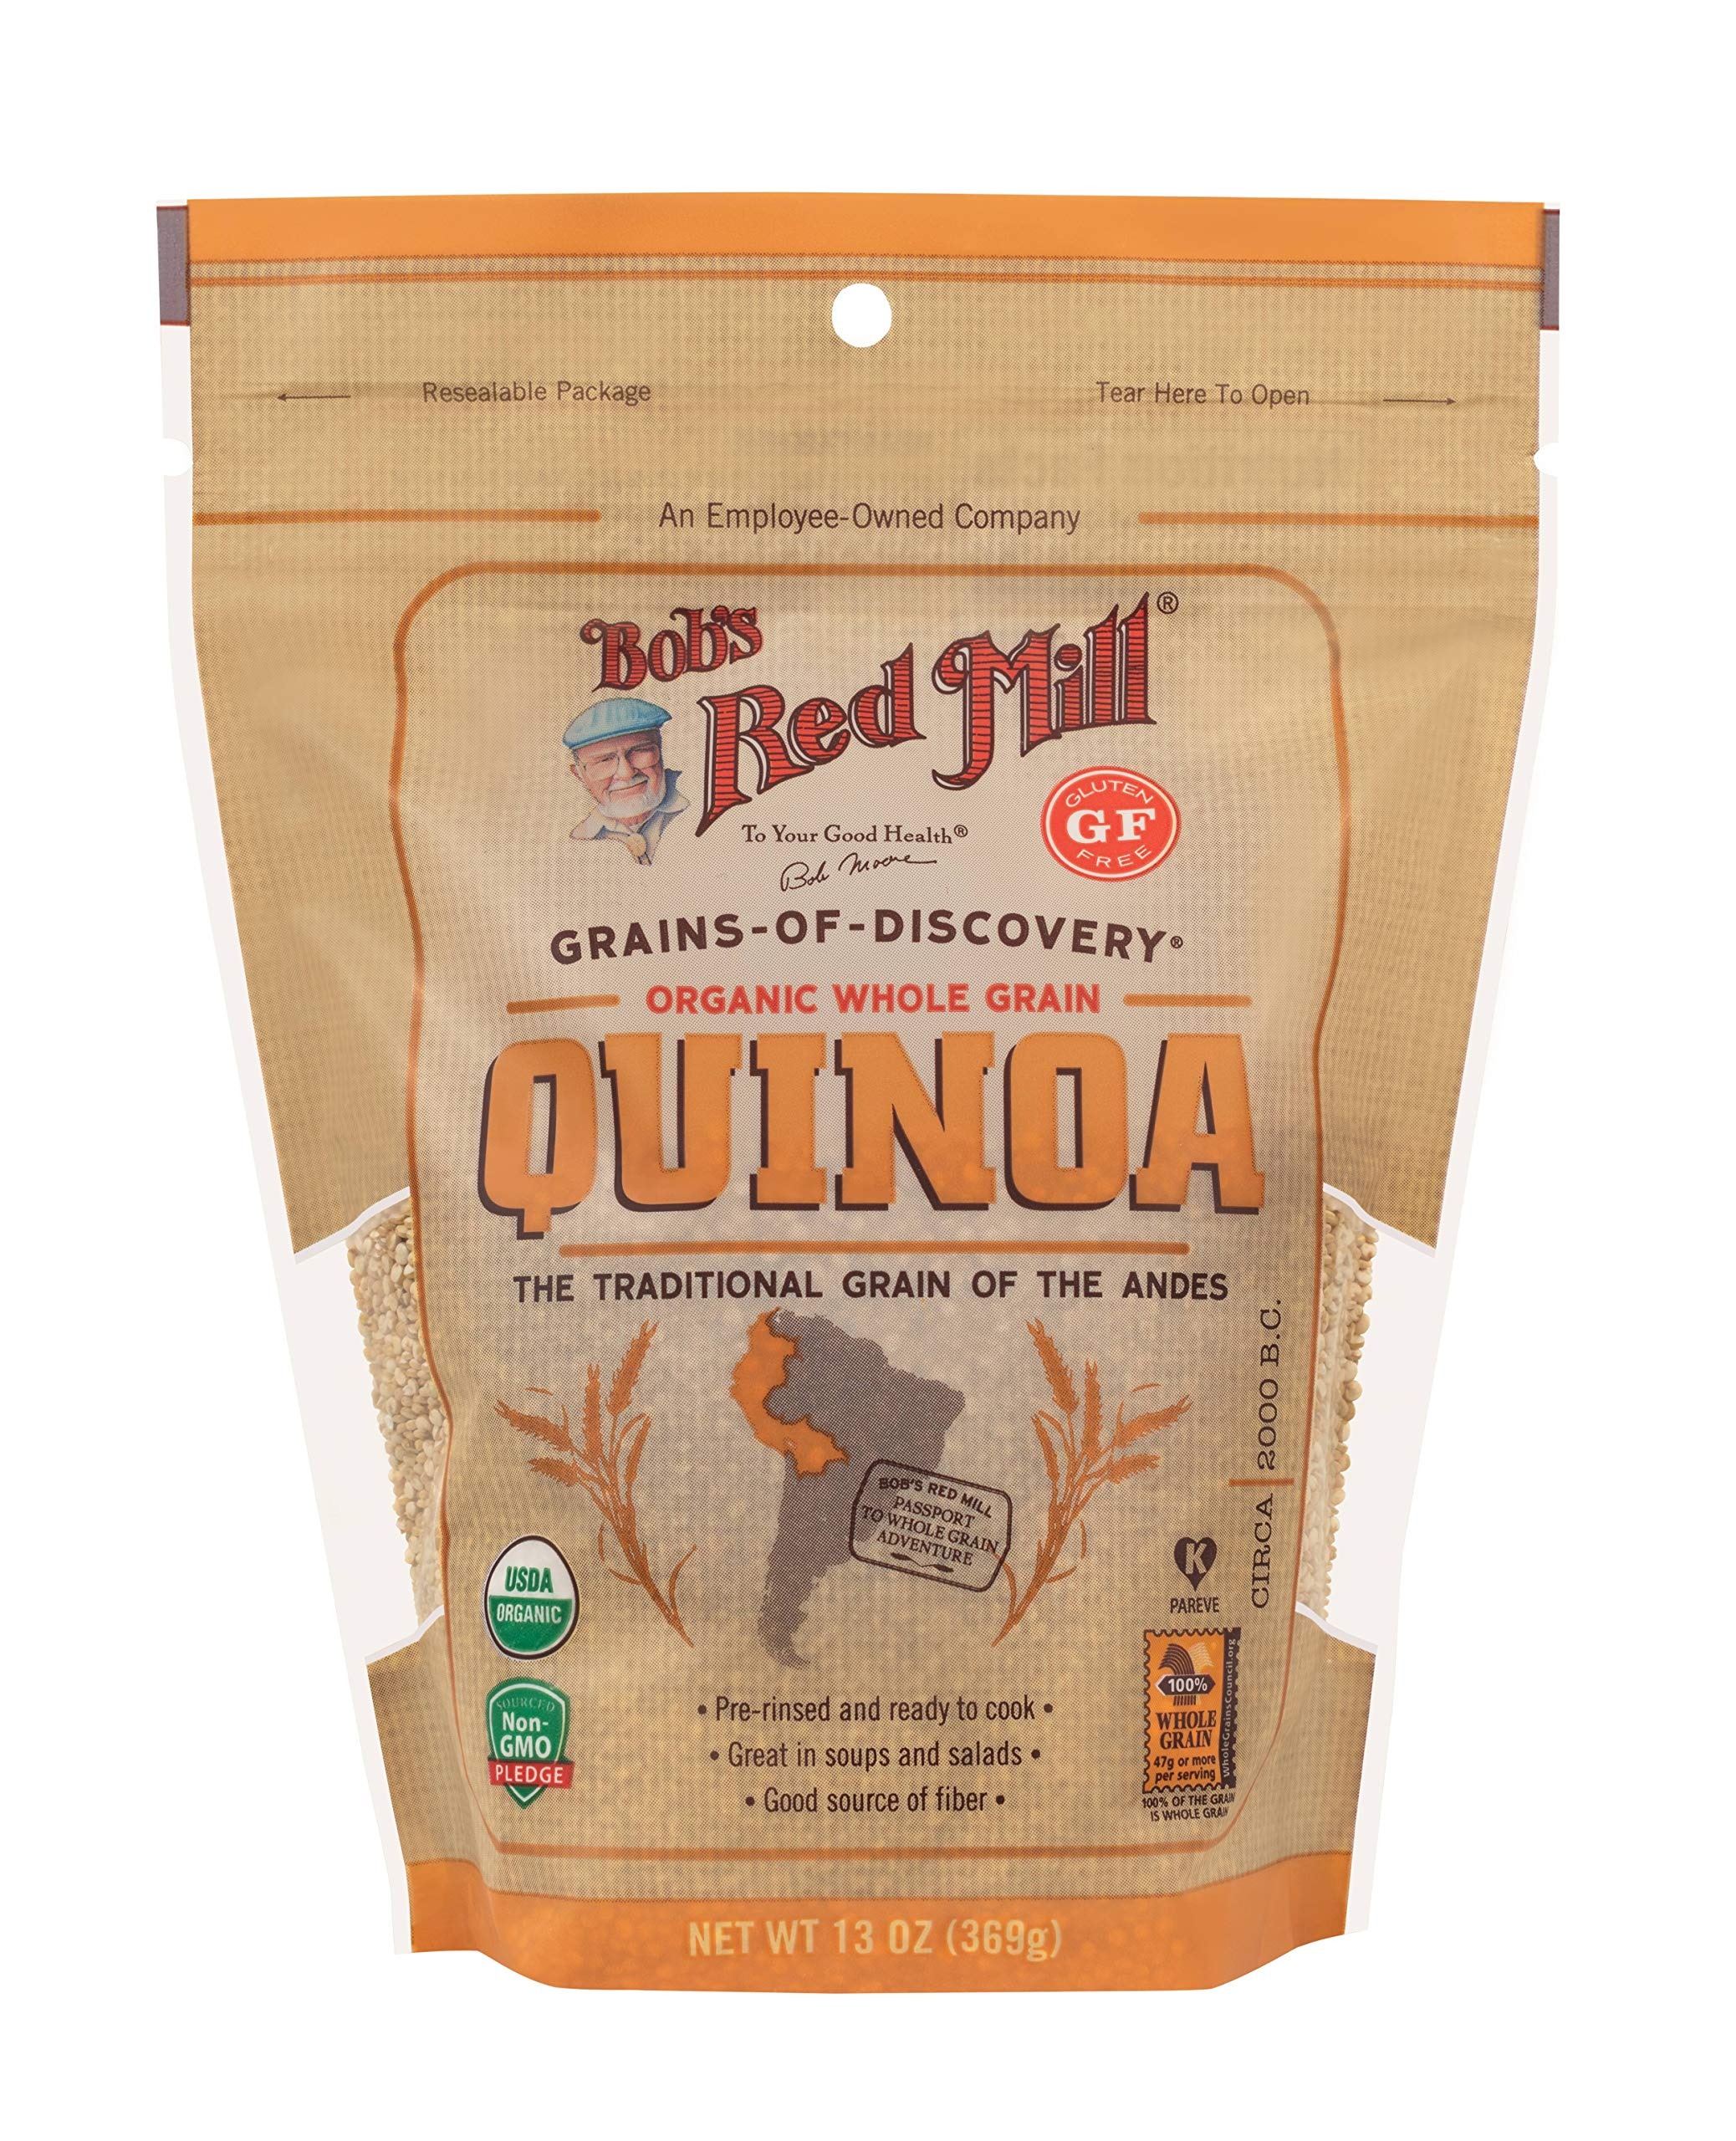
Item Name: Bob's Red Mill Organic White Quinoa - 13 Ounce (Pack of 1), Vegan, Gluten Free, Non GMO, Complete Plant Protein, Whole Grain
Bullet Point 1: WHOLE GRAIN GOODNESS: Whole grain gluten free quinoa has a nutty flavor and is delicious in pilafs, salads, soups and stir fries; it's also a good source of iron and offers high-quality protein
Bullet Point 2: GLUTEN FREE: To assure the integrity of our gluten free products, we’ve built a separate 100% gluten free facility
Bullet Point 3: ORGANIC: Certified Organic by QAI
Bullet Point 4: NON-GMO: Non-GMO Project Verified; we’ve always been committed to sourcing raw materials that are not modified through genetic engineering
Bullet Point 5: BOB'S RED MILL: Make folks a little happier: it’s the idea that keeps our stone mills grinding to fill every bag with wholesome goodness
Value: 1.0
Unit: Count

Price: 11.5